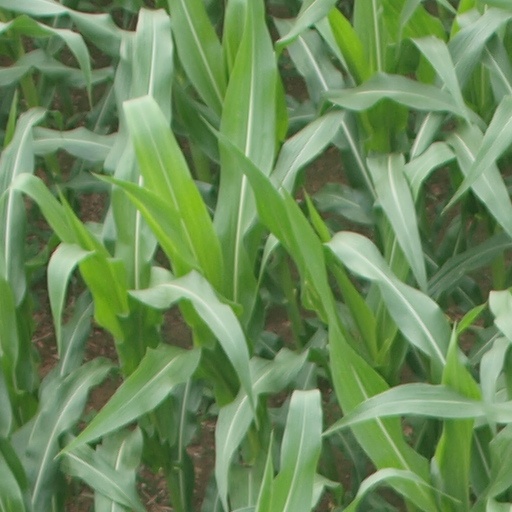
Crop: maize; corn